Nibelungenlied

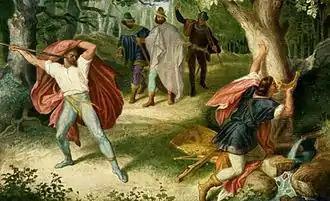
"Siegfried's Death" (Julius Schnorr von Carolsfeld, 1847)

Brünhild is unhappy that Siegfried, whom she still believes to be Gunther's vassal, never comes to pay tribute. She convinces Gunther to invite Siegfried and Kriemhild to Worms for a feast. However, she and Kriemhild soon begin arguing about which of their husband's has the higher rank. The conflict peaks when both Kriemhild and Brünhild arrive at the cathedral at the same time; the higher ranking one should enter first. Brünhild repeats her assertion that Siegfried is a vassal, after which Kriemhild claims that Siegfried, not Gunther, took Brünhild's virginity, producing the ring and belt as proof. Siegfried and Gunther afterwards deny this, but Brünhild remains offended. Hagen advises Gunther to have Siegfried murdered.